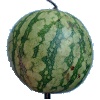
Label: Watermelon 1